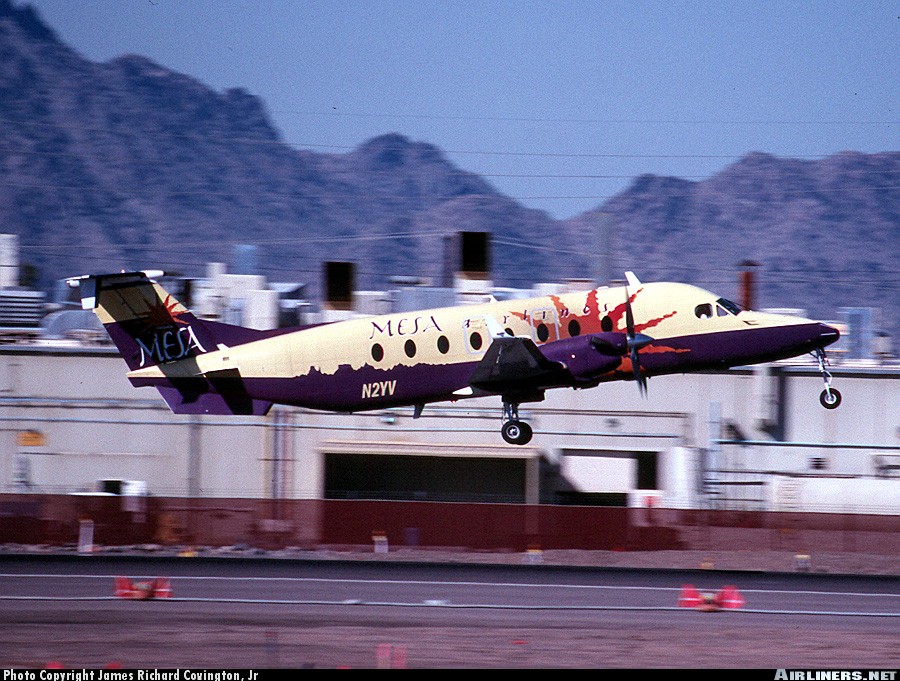
Vehicle type: Planes